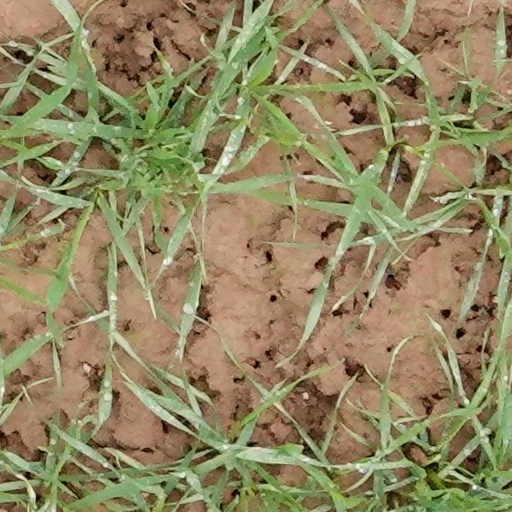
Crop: wheat